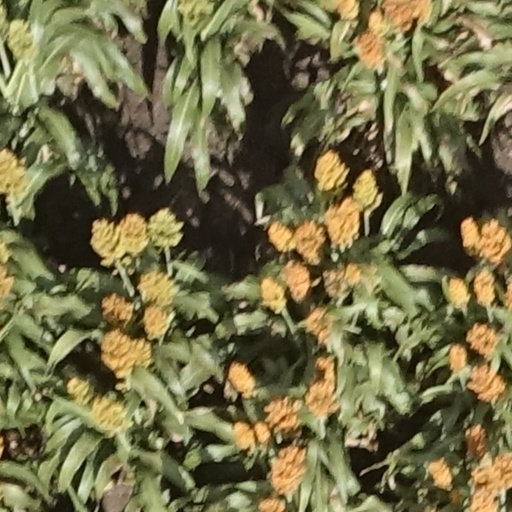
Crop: sorghum